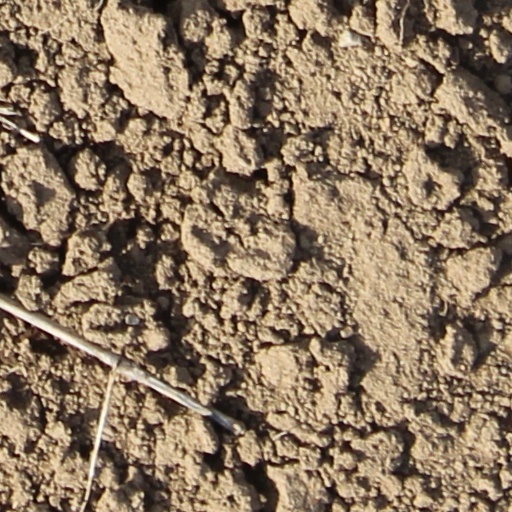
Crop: wheat